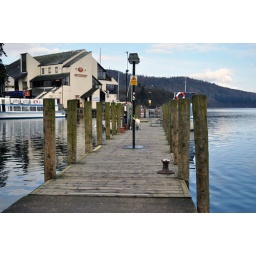
First day in Windermere and waiting for the boat to take us to the other side of the lake